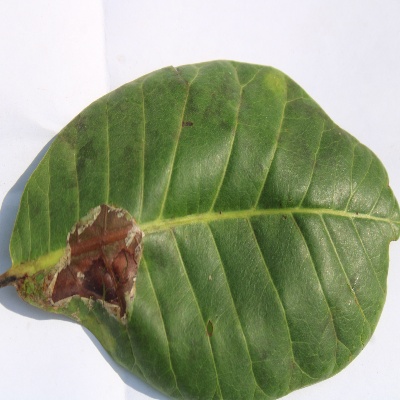
Crop: Cashew
Condition: leaf miner